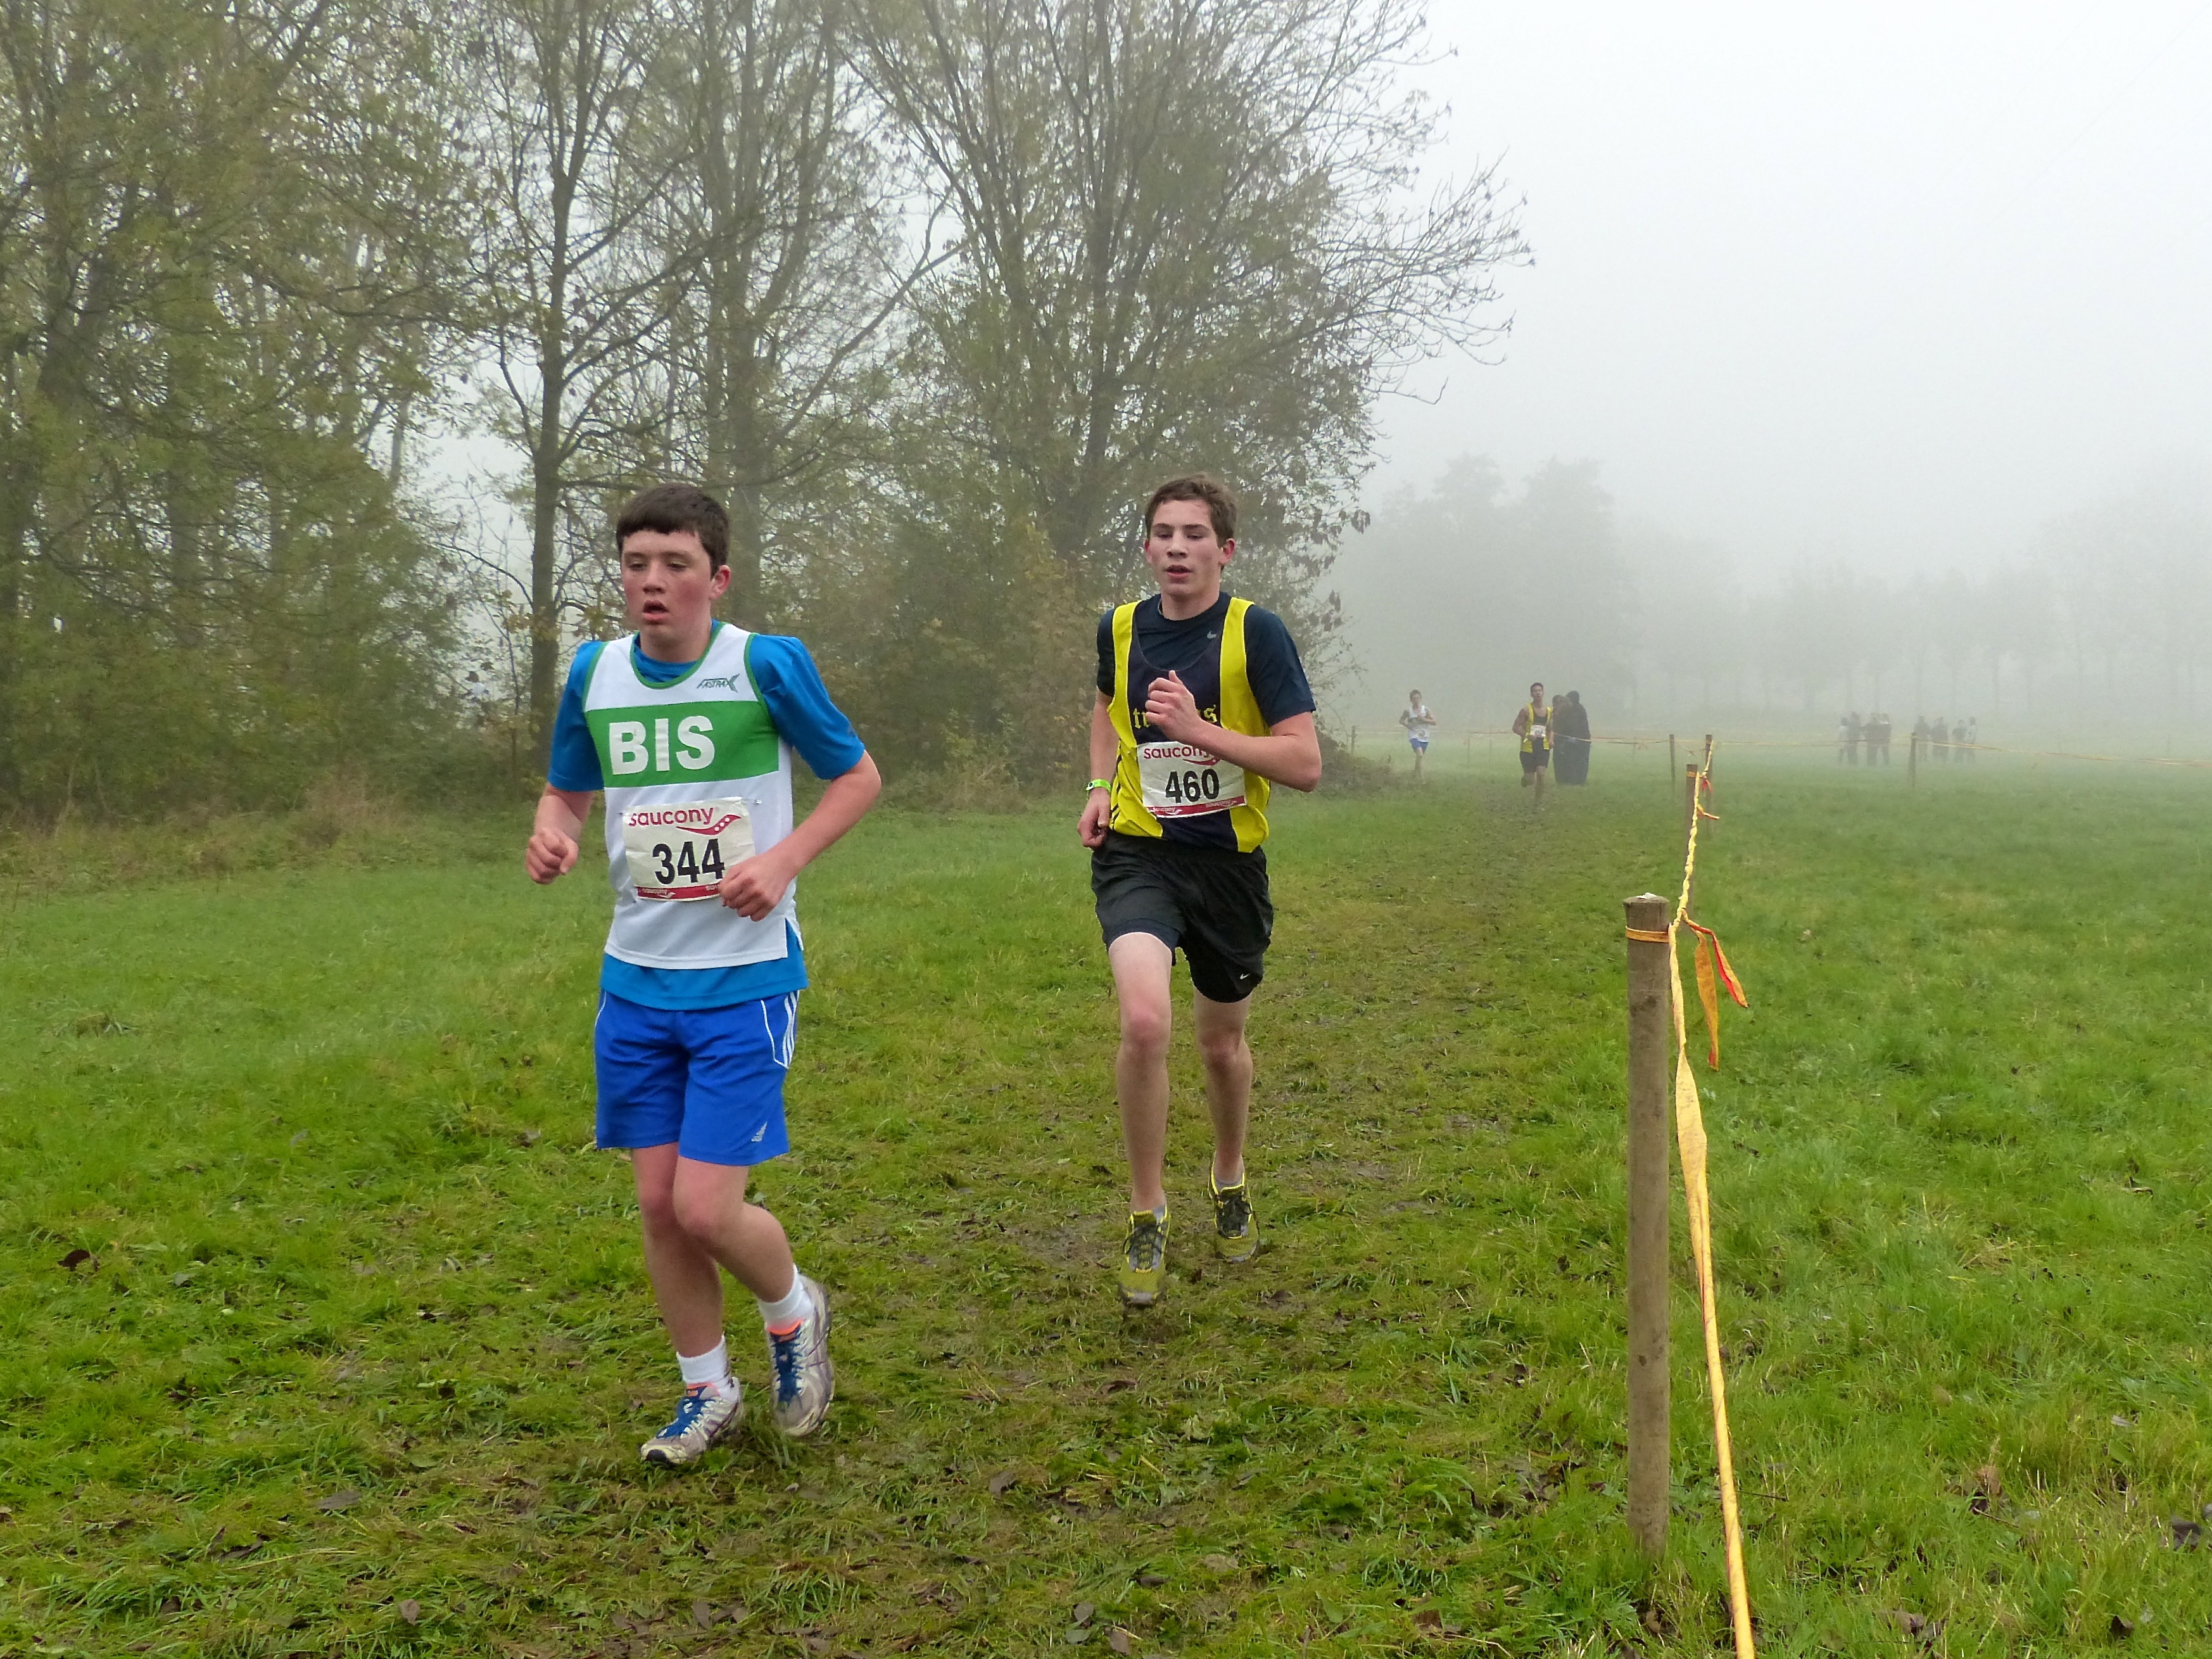
person, fog, mist, trail, sport, meadow, running, recreation, ash, crosscountry, belgium, race, competition, team, sports, championship, endurance, athletics, xc, antwerp, necis, physical exercise, outdoor recreation, human action, ultramarathon, duathlon, cross country running, cross country cycling